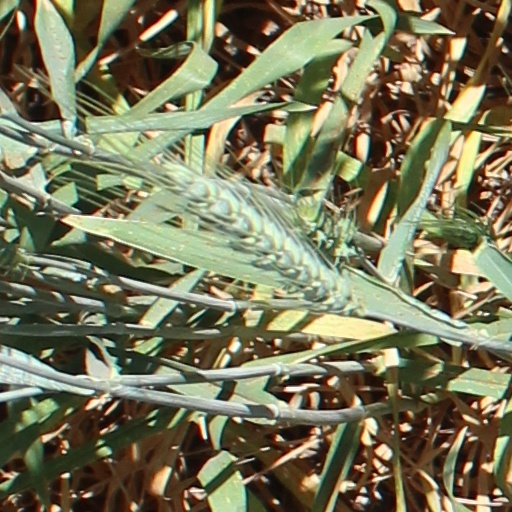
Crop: wheat